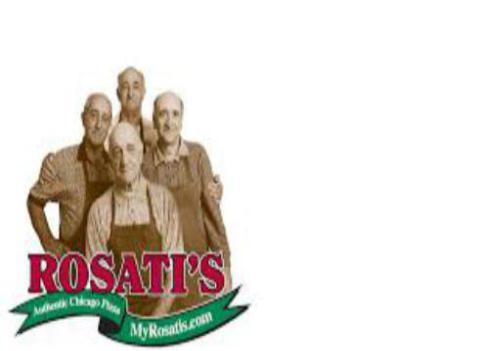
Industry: Food